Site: brandenburg
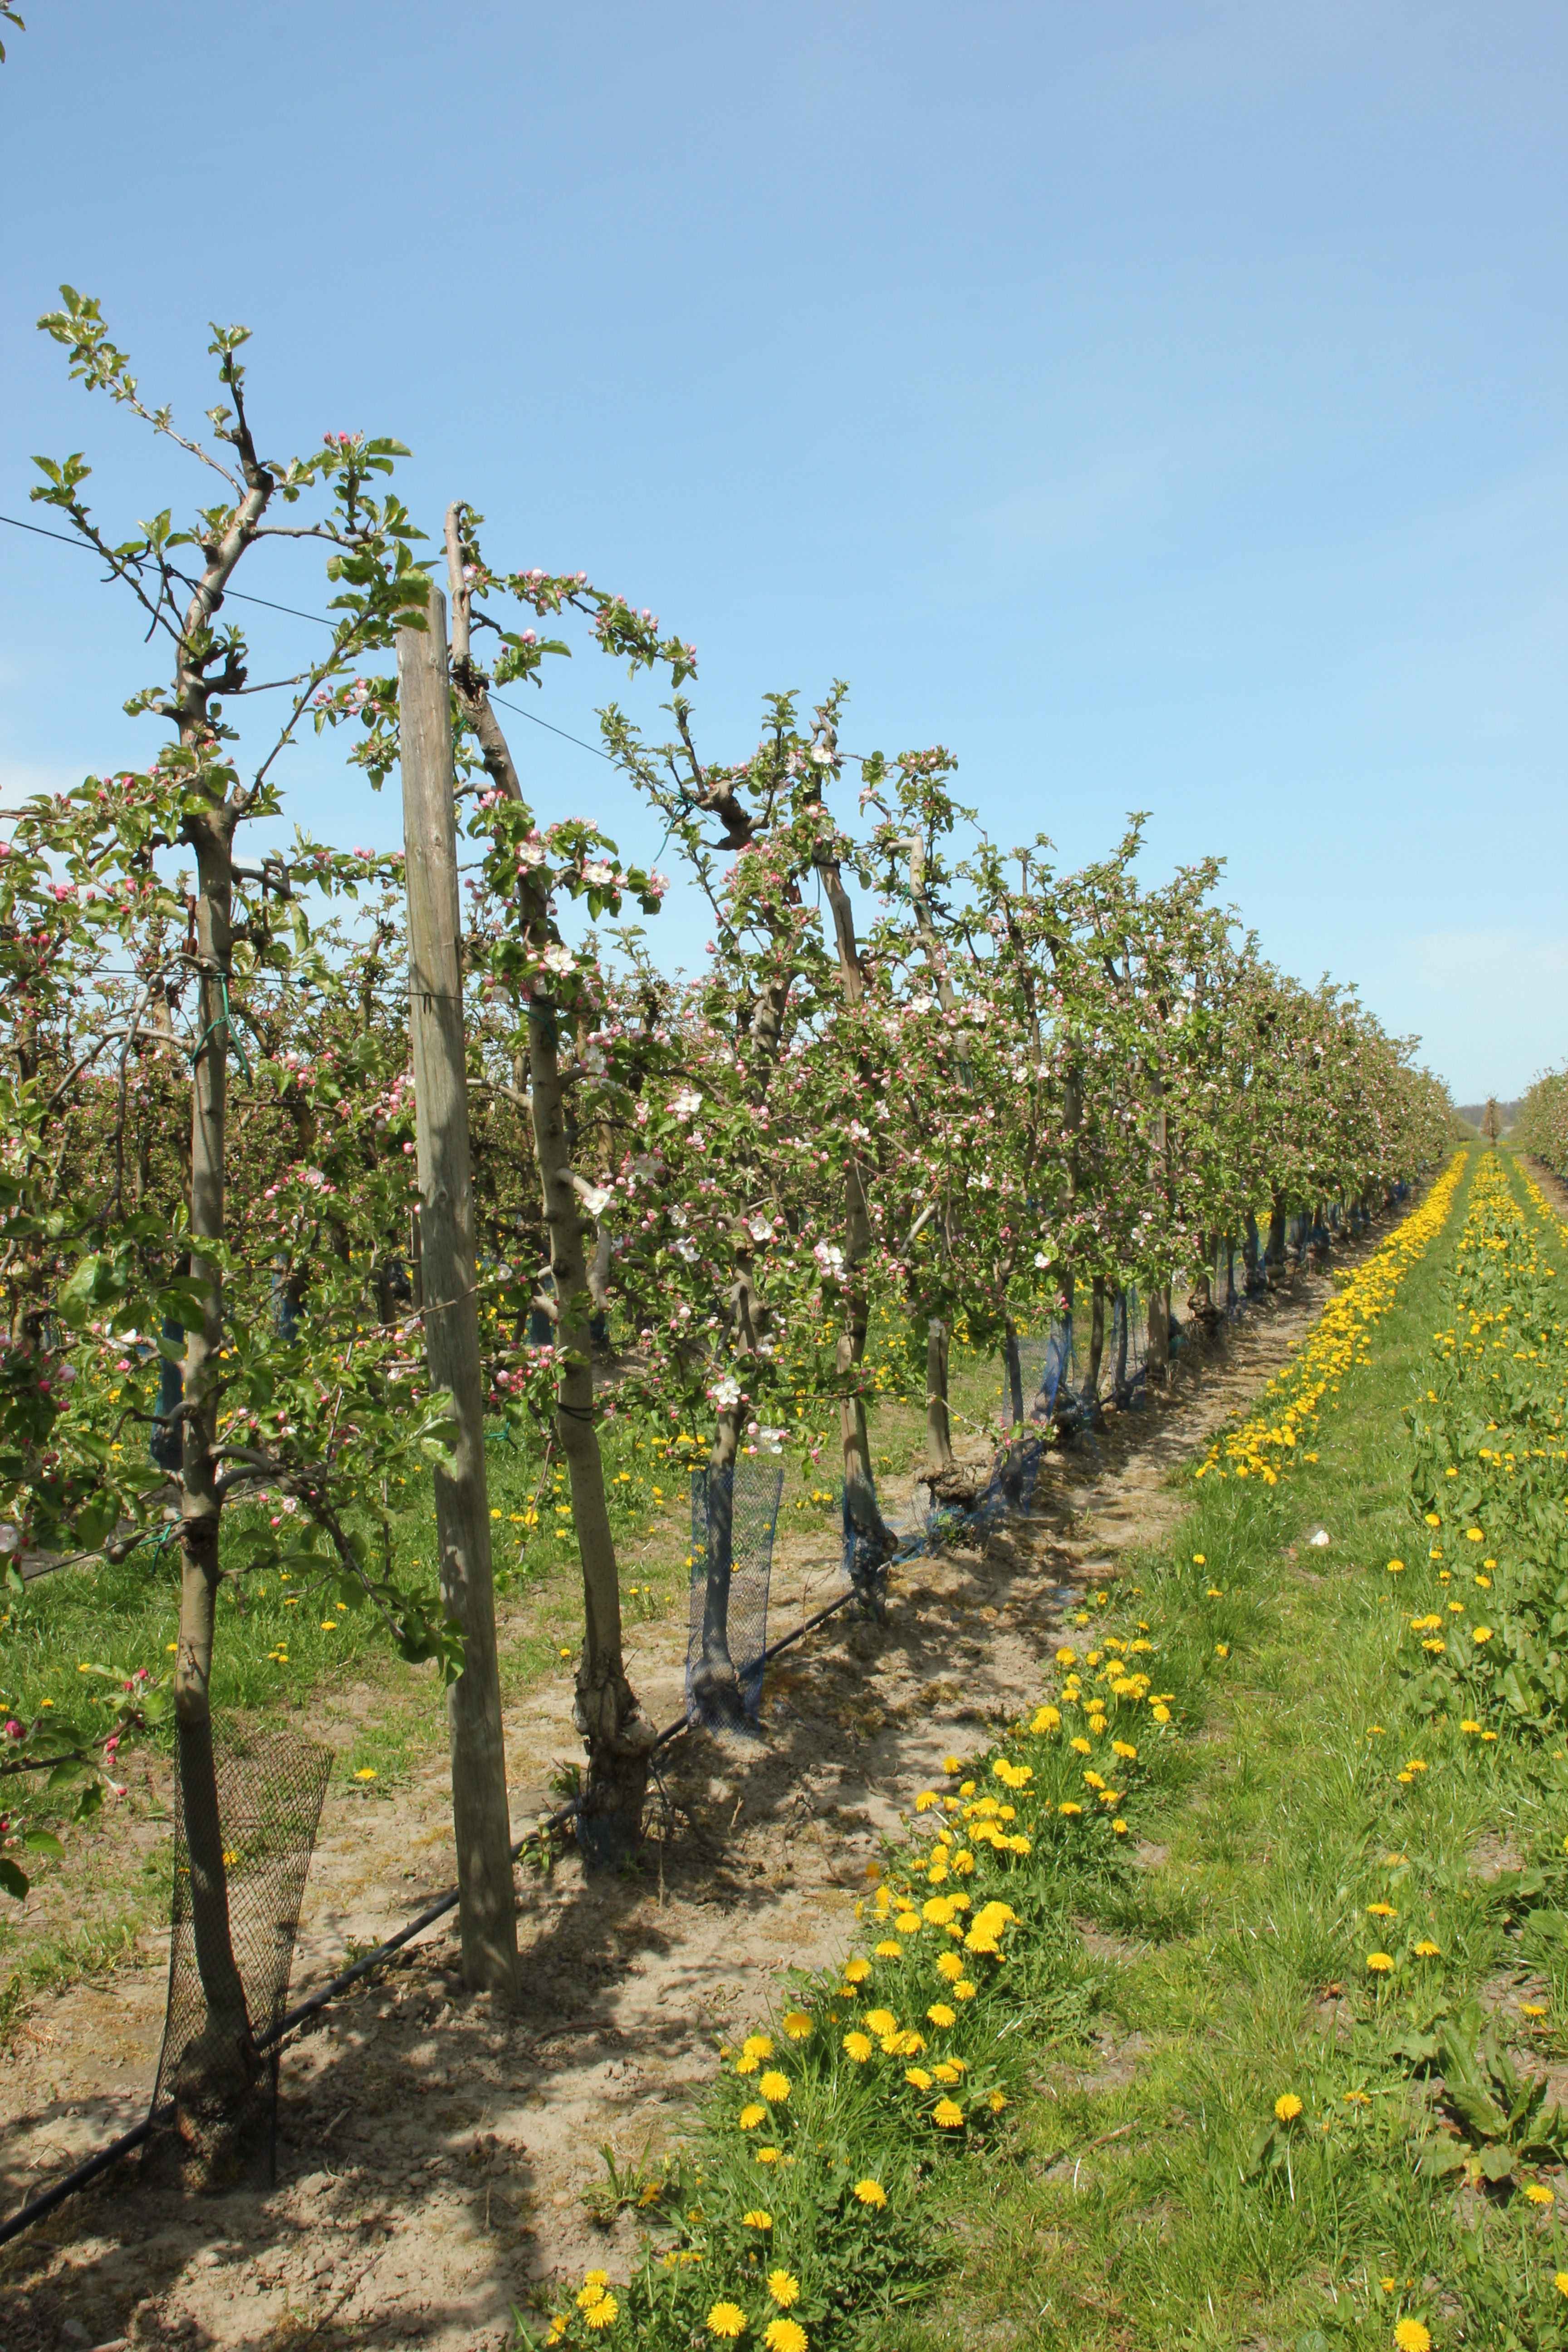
Growth stage (BBCH 57): Inflorescence emergence